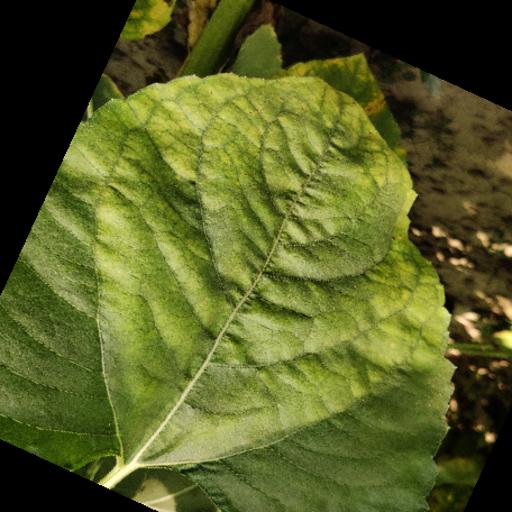
Label: Downy_mildew